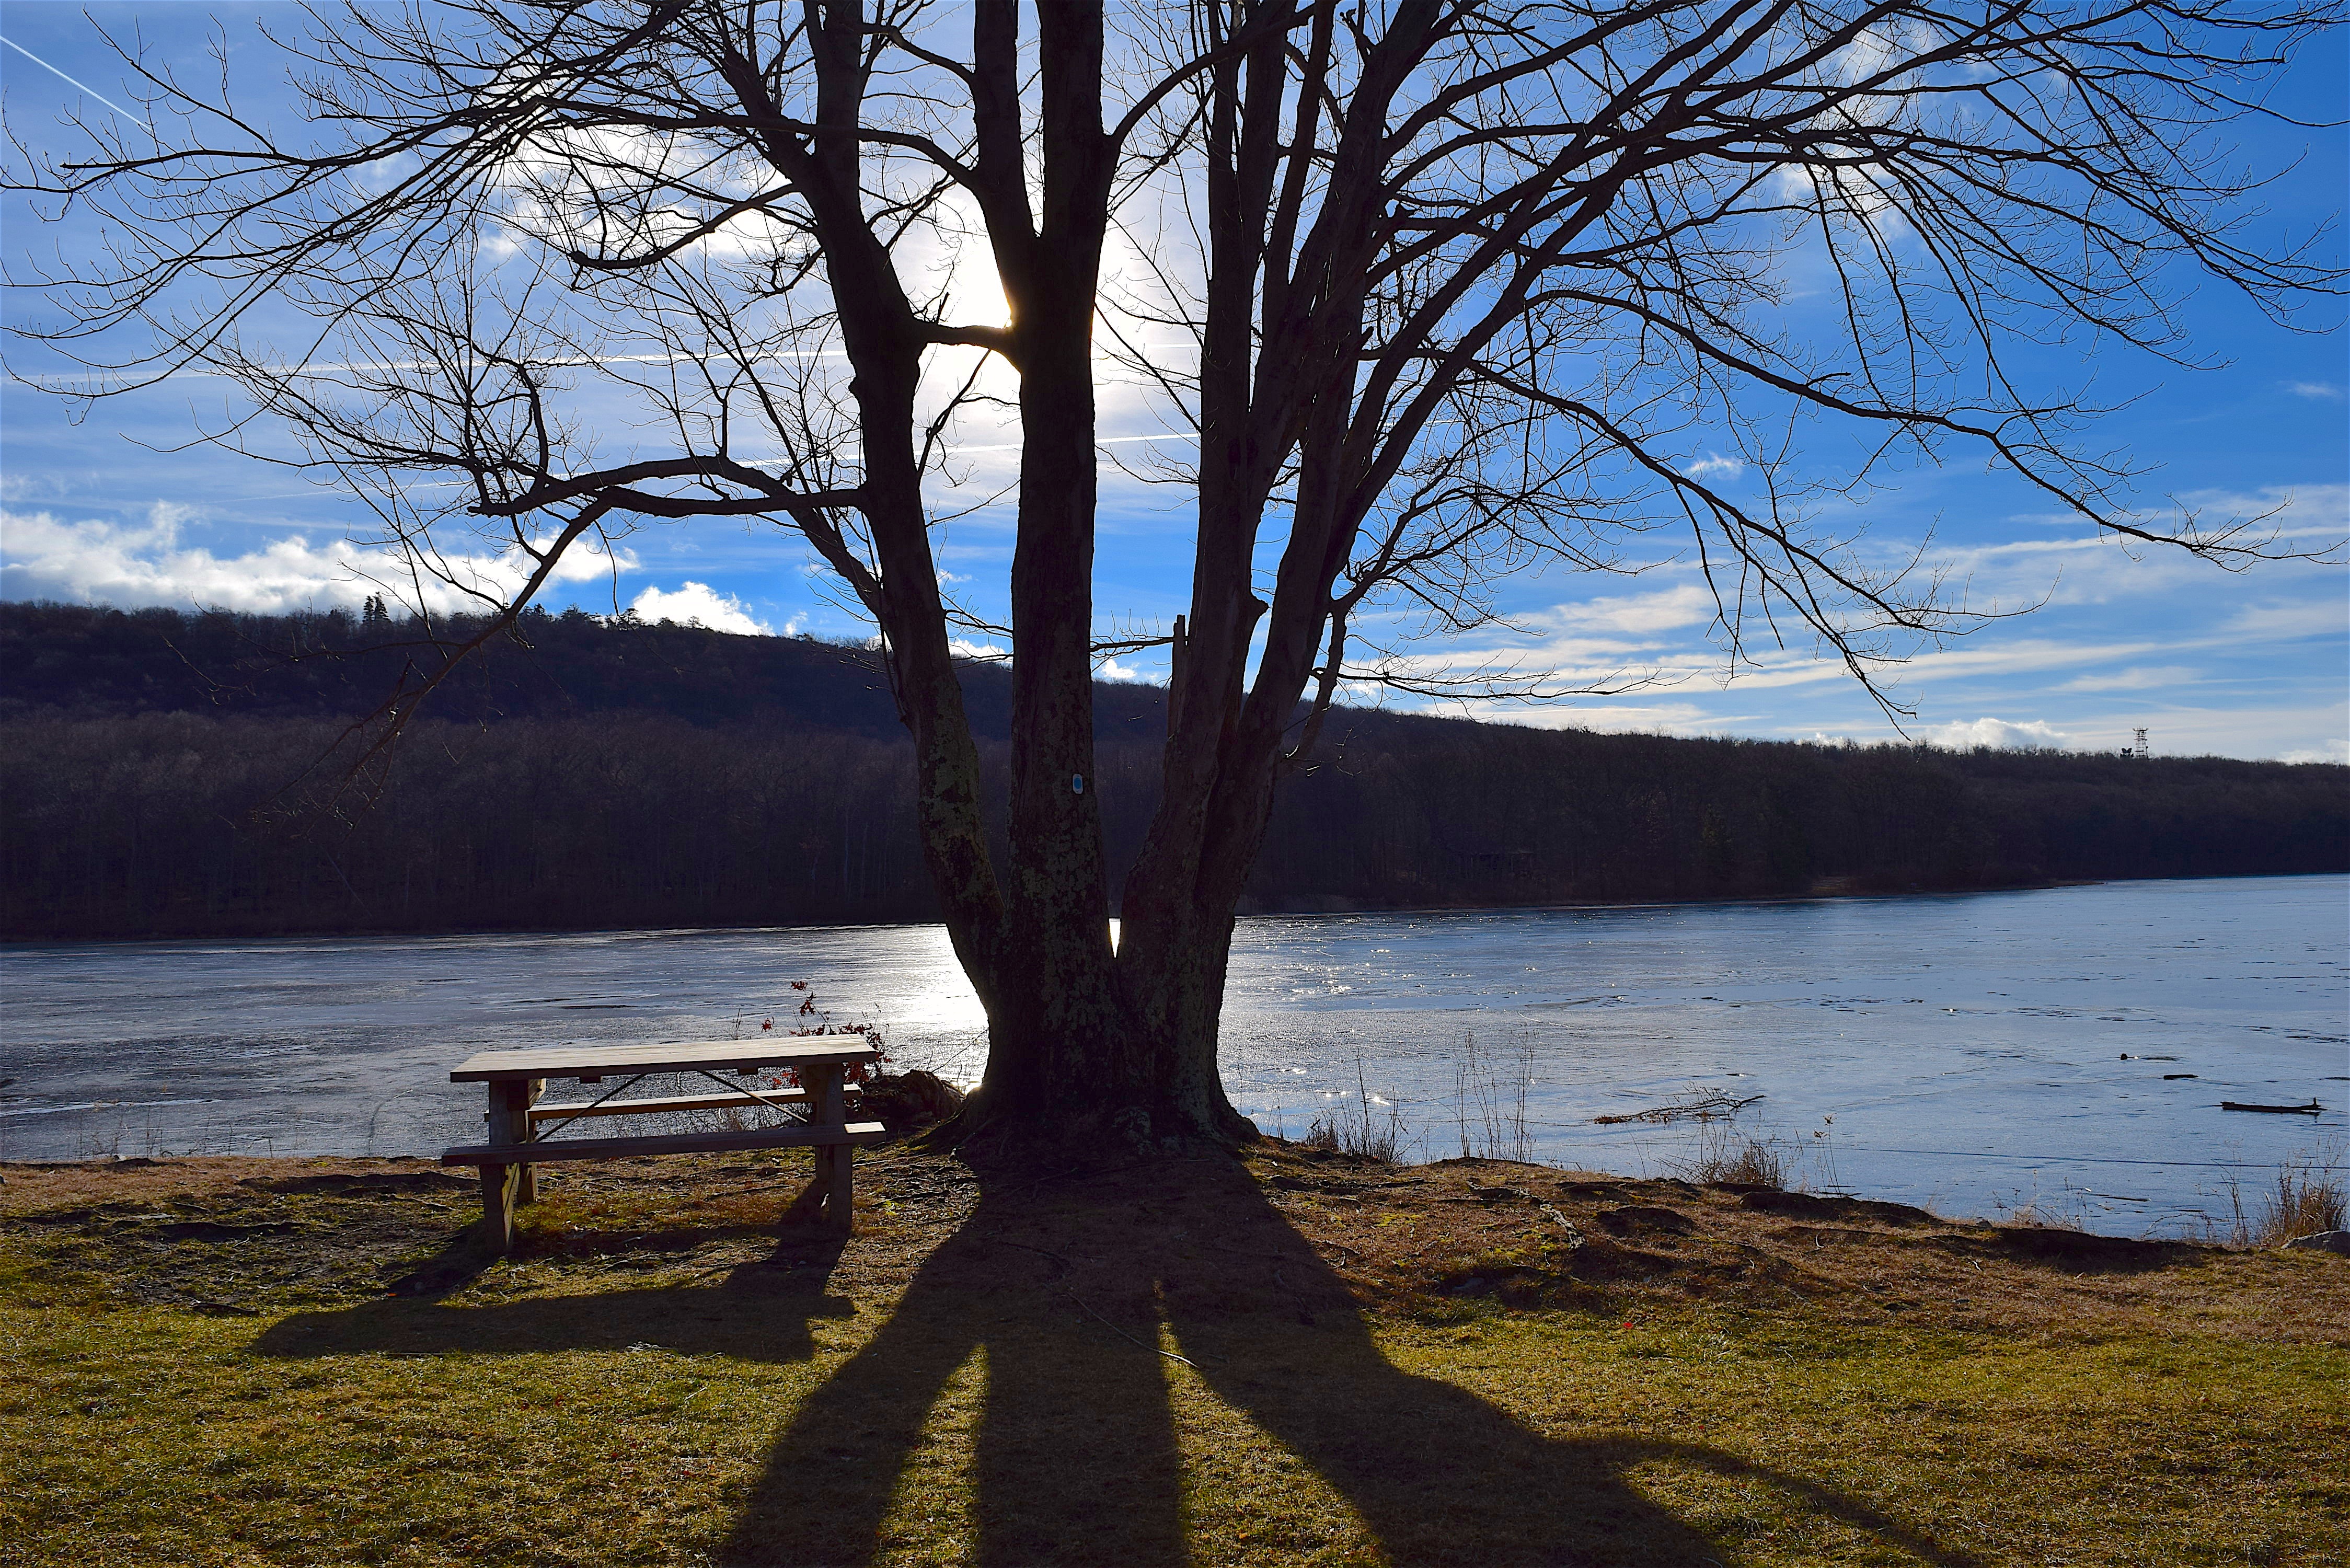
landscape, sea, coast, tree, water, nature, forest, grass, outdoor, wilderness, silhouette, cold, winter, light, plant, sky, sun, sunset, sunlight, morning, shore, lake, river, dusk, ice, evening, rural, reflection, tranquil, scenic, autumn, park, scenery, shadow, frozen, blue, reservoir, season, body of water, sunny, clouds, wetland, loch, rural area, atmospheric phenomenon, woody plant